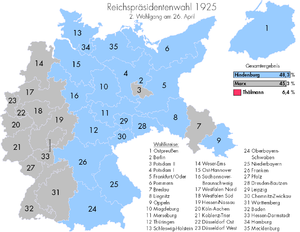
L'élection présidentielle allemande de 1925 est la première élection au suffrage universel direct du président du Reich, le chef de l'État de la république de Weimar. Le premier président, Friedrich Ebert, décédé le 28 février 1925, avait été élu indirectement, par l'Assemblée nationale de Weimar, mais la Constitution de Weimar exigeait que son successeur soit élu par le « peuple allemand dans son ensemble ». Après deux tours de scrutin, les 29 mars et 26 avril, Paul von Hindenburg est élu deuxième président du Reich.